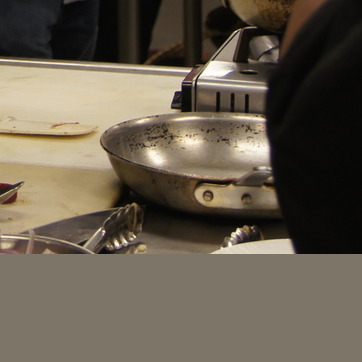
Material: metal